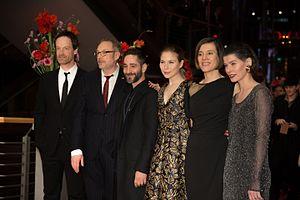
La Tête à l'envers est un film germano-autrichien de Josef Hader sorti en 2017.